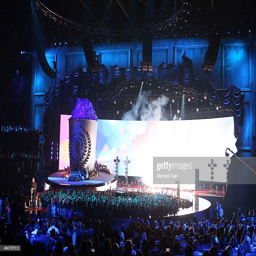
pop artists perform onstage during awards held .